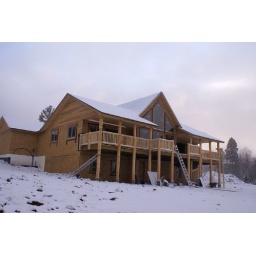
The house in a cloud